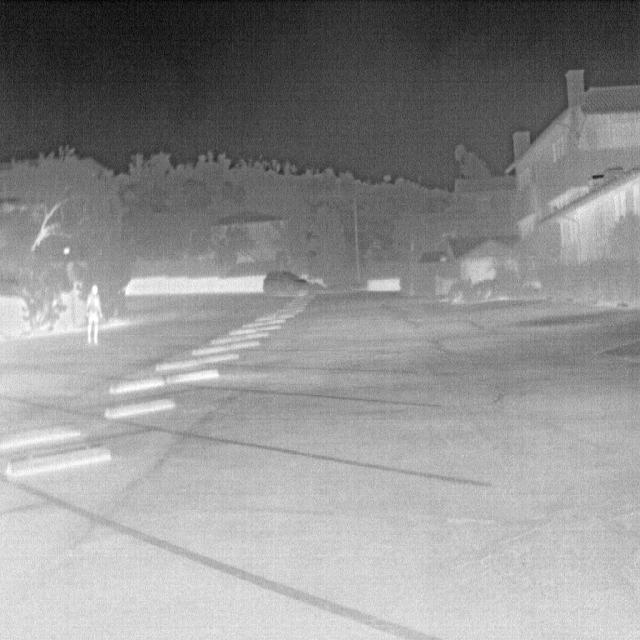
Detected objects:
label: person